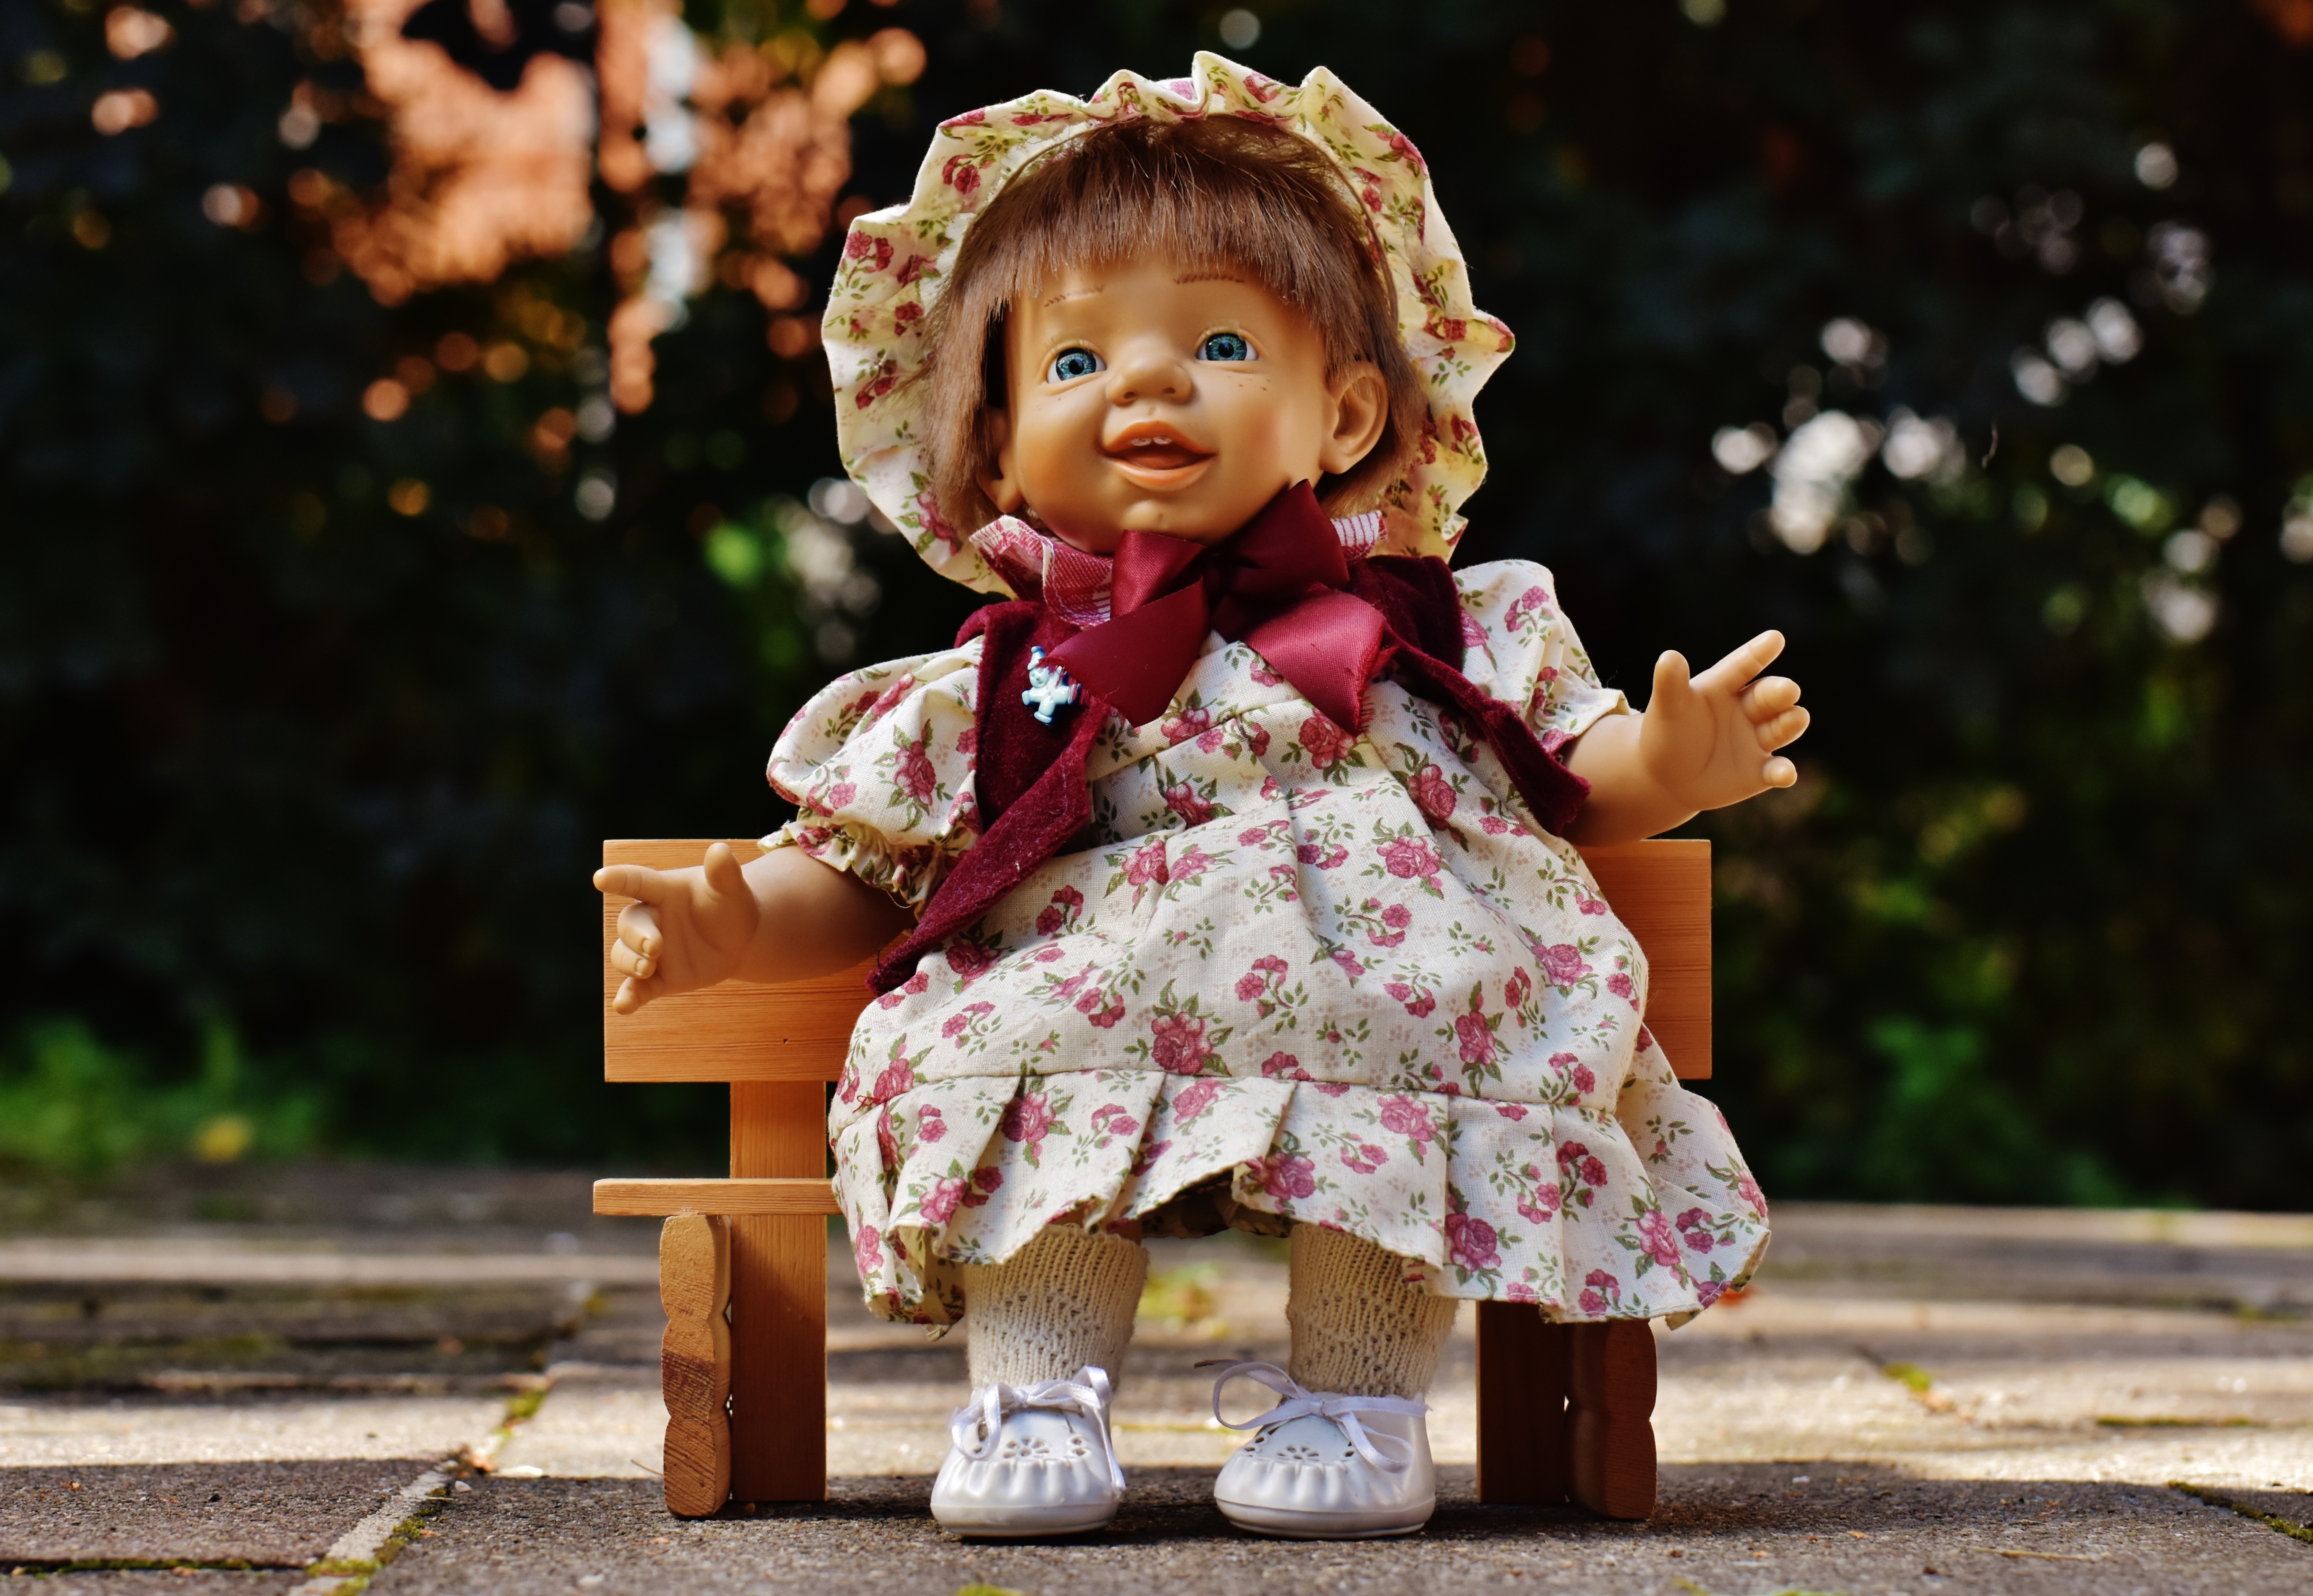
person, people, girl, sweet, flower, cute, spring, sitting, autumn, child, toy, cry, doll, children, dress, infant, toddler, toys, funny, human positions